47 to 84

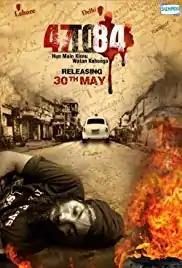
Film poster

47 to 84 is an Indian Punjabi film based on a realistic story that has been shot in Punjab, Chandigarh, New Delhi and the nearby areas. This movie is about the journey of a child through the traumatic times of the India-Pakistan partition, and when her life was finally heading to normalcy, the 84 riots happened. The film is directed by Rajiv Sharma and produced by Babli Singh. The film was released on 30 May 2014.